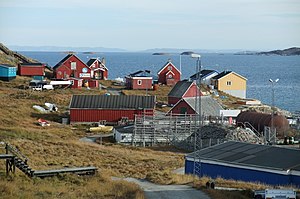
Akunnaaq
I baggrunden fra venstre: Det lyseblå hus er en barak til overnattende håndværkere etc. Så kommer et lille lager til butikken, den store Pilersuisoq-butik, kirken, KNI's kontor (med fladt tag) og den gamle handelsforvalterbolig (B-85). Det hvide/blå hus er servicehuset, og det gule er sundhedshus. De tre røde huse i midten er de gamle lager- og salteribygninger - B-71, B-75 og B-83.
I baggrunden fra venstre: Det lyseblå hus er en barak til overnattende håndværkere etc. Så kommer et lille lager til butikken, den store Pilersuisoq-butik, kirken og den gamle handelsforvalterbolig (B-85). Det hvide/blå hus er servicehuset, og det gule er sundhedshus. De tre røde huse i midste er de gamle lager- og salteribygninger - B-71, B-75 og B-83."
Akunnaaq er en grønlandsk bygd på vestkysten med ca. 101 indbyggere. Akunnaaq hører, sammen med bygden Kitsissuarsuit og byen Aasiaat, under den tidligere Aasiaat Kommune, der stadig angiver grænserne for præstegældet. Akunnaaq ligger ca. 23 kilometer nordøst for Aasiaat, og mod øst på øen Akunnaap Nunaa ved den sydlige munding af Diskobugten. Øens areal er ca. 11 km². De fleste indbyggere er beskæftiget med fangst og fiskeri eller arbejder på den lokale fiskefabrik og i det offentlige. De nuværende beboere er efterkommere efter dem, som flyttede dertil i 1850. Det er overvejende torsk, hellefisk og havkat der fiskes. Der er kirke, skole, elværk, indhandling af råvarer, kommuneværksted med tilhørende vaskeri samt tømrerværksted og KNI Pilersuisoq.